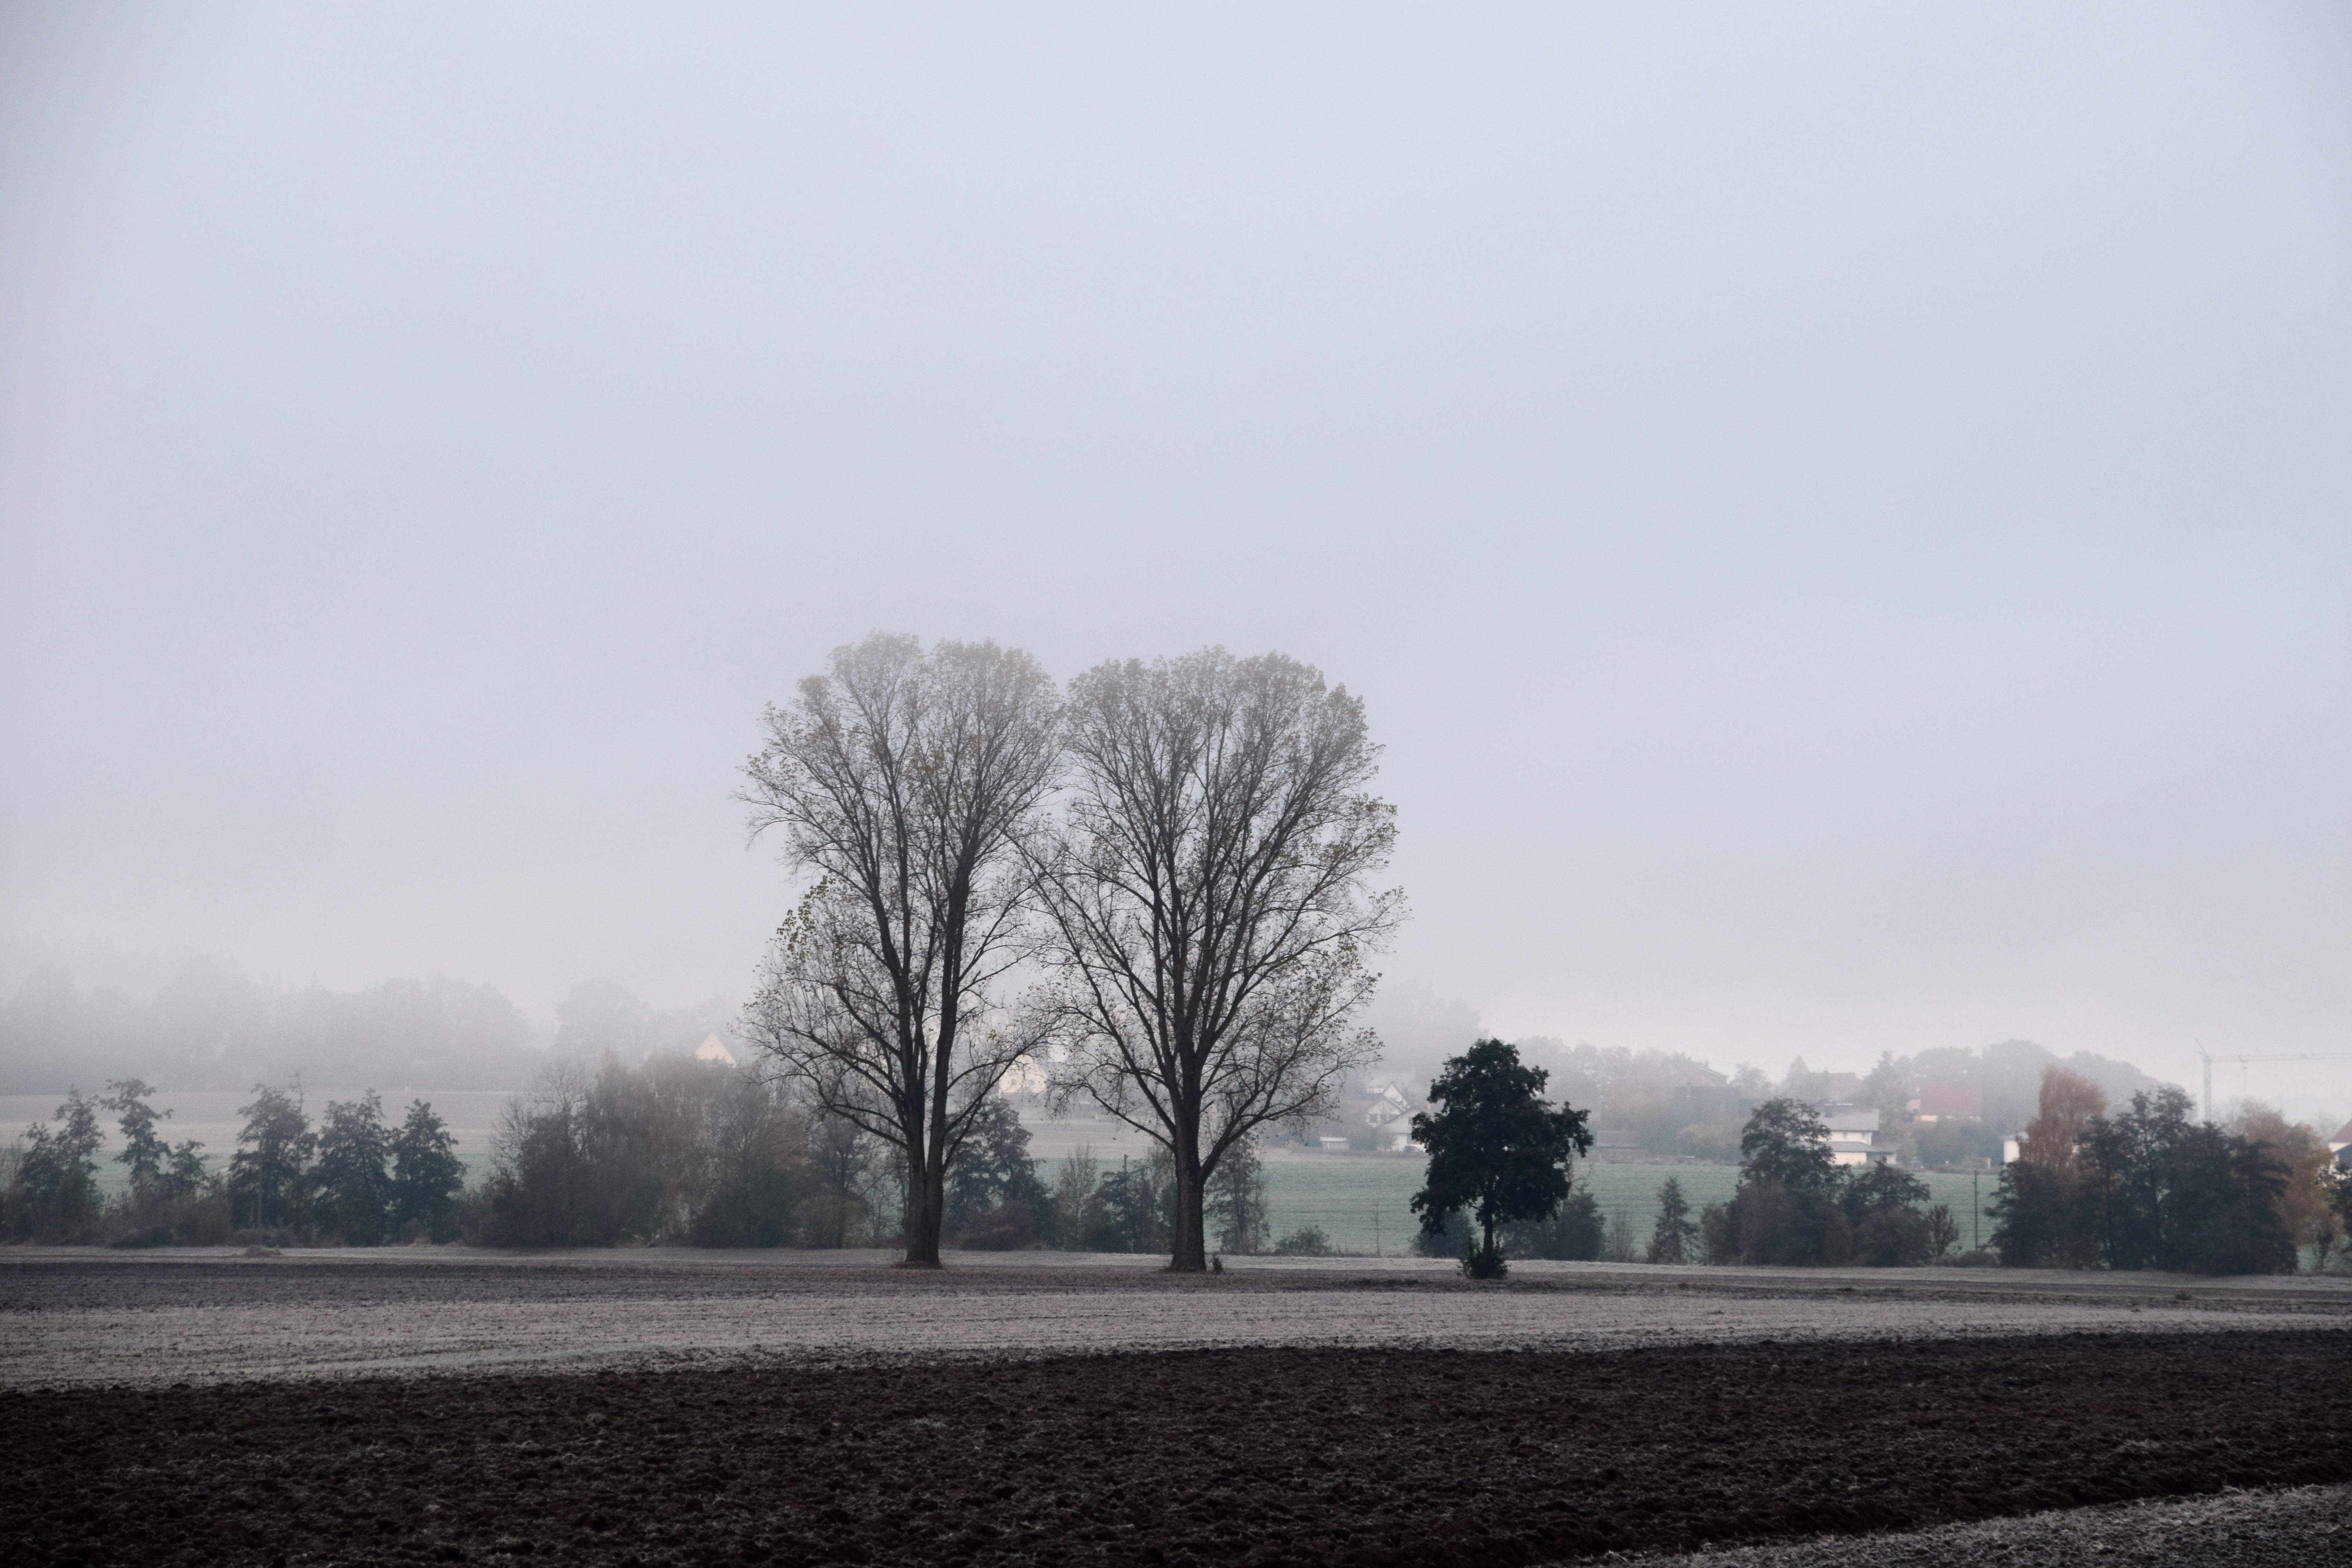
landscape, tree, nature, horizon, snow, winter, cloud, plant, sky, fog, mist, field, sunlight, morning, hill, frost, dawn, dusk, autumn, weather, haze, season, trees, gloomy, november, mood, autumn landscape, fog day, arable, november mood, kahl, rural area, atmospheric phenomenon, atmosphere of earth, woody plant